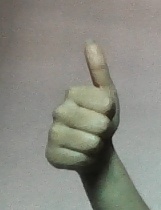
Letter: aleff